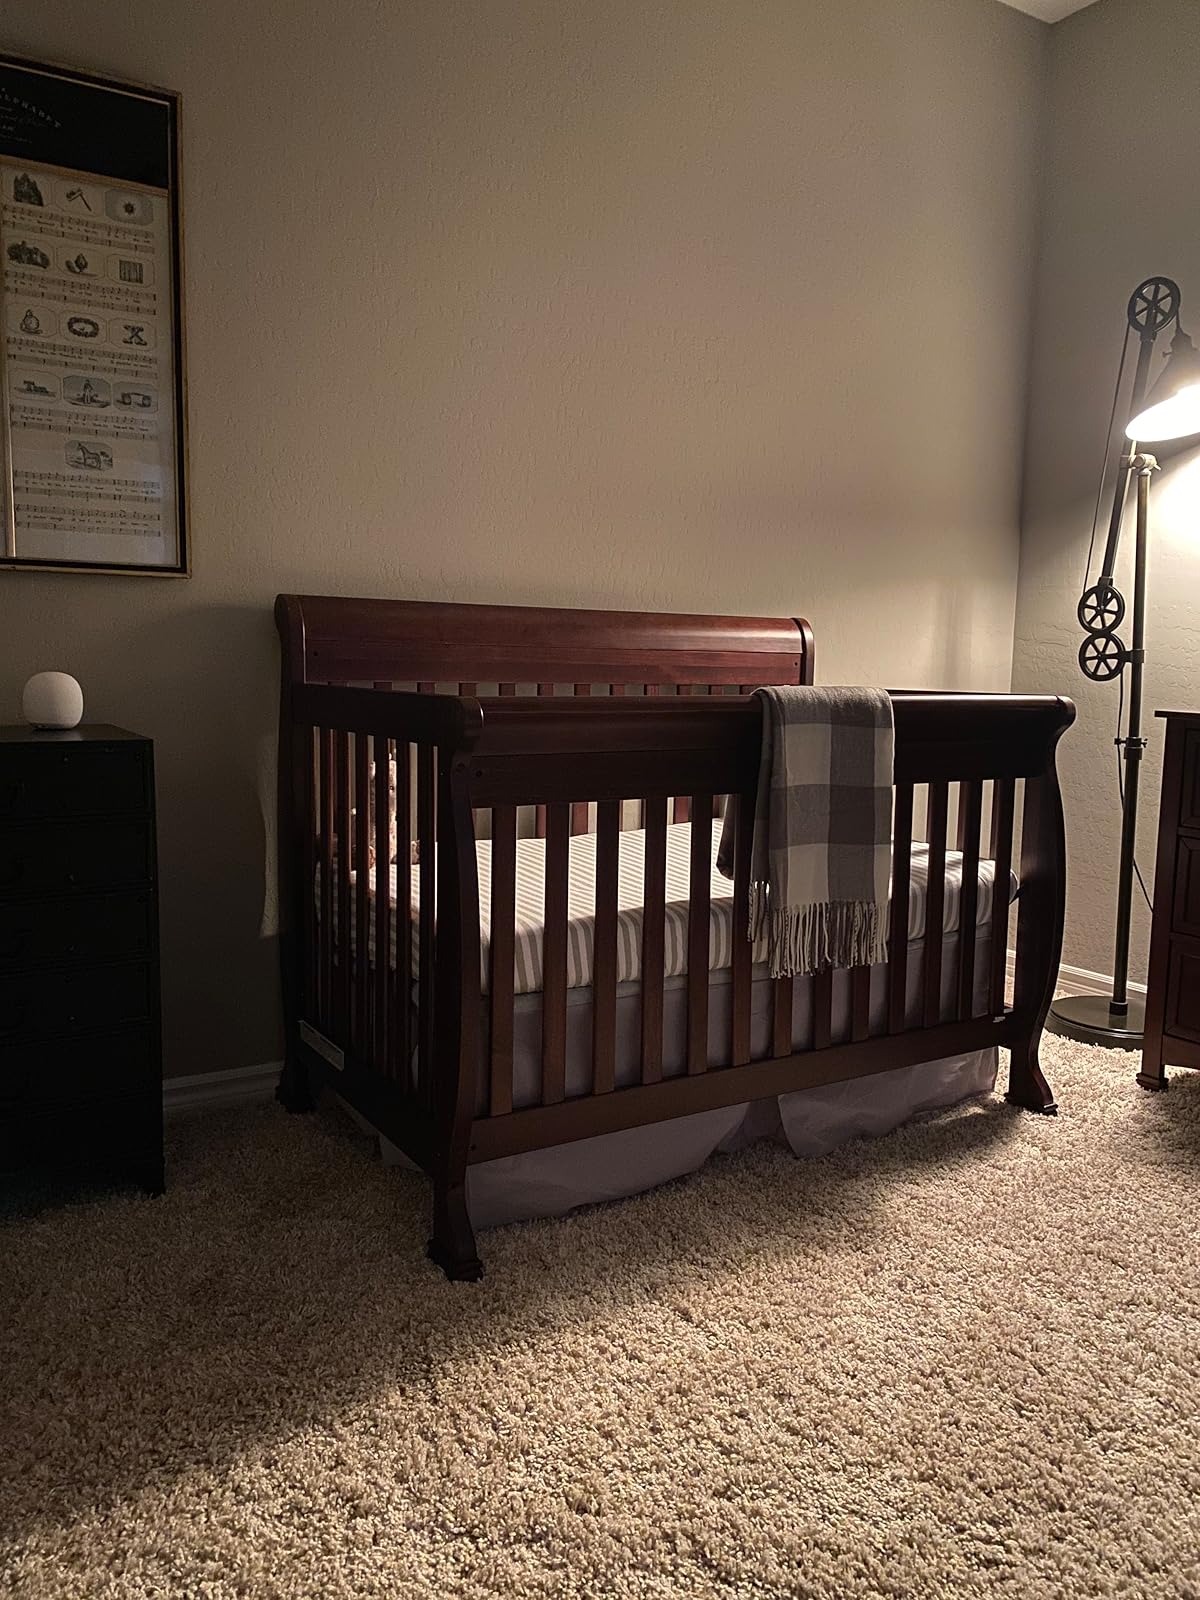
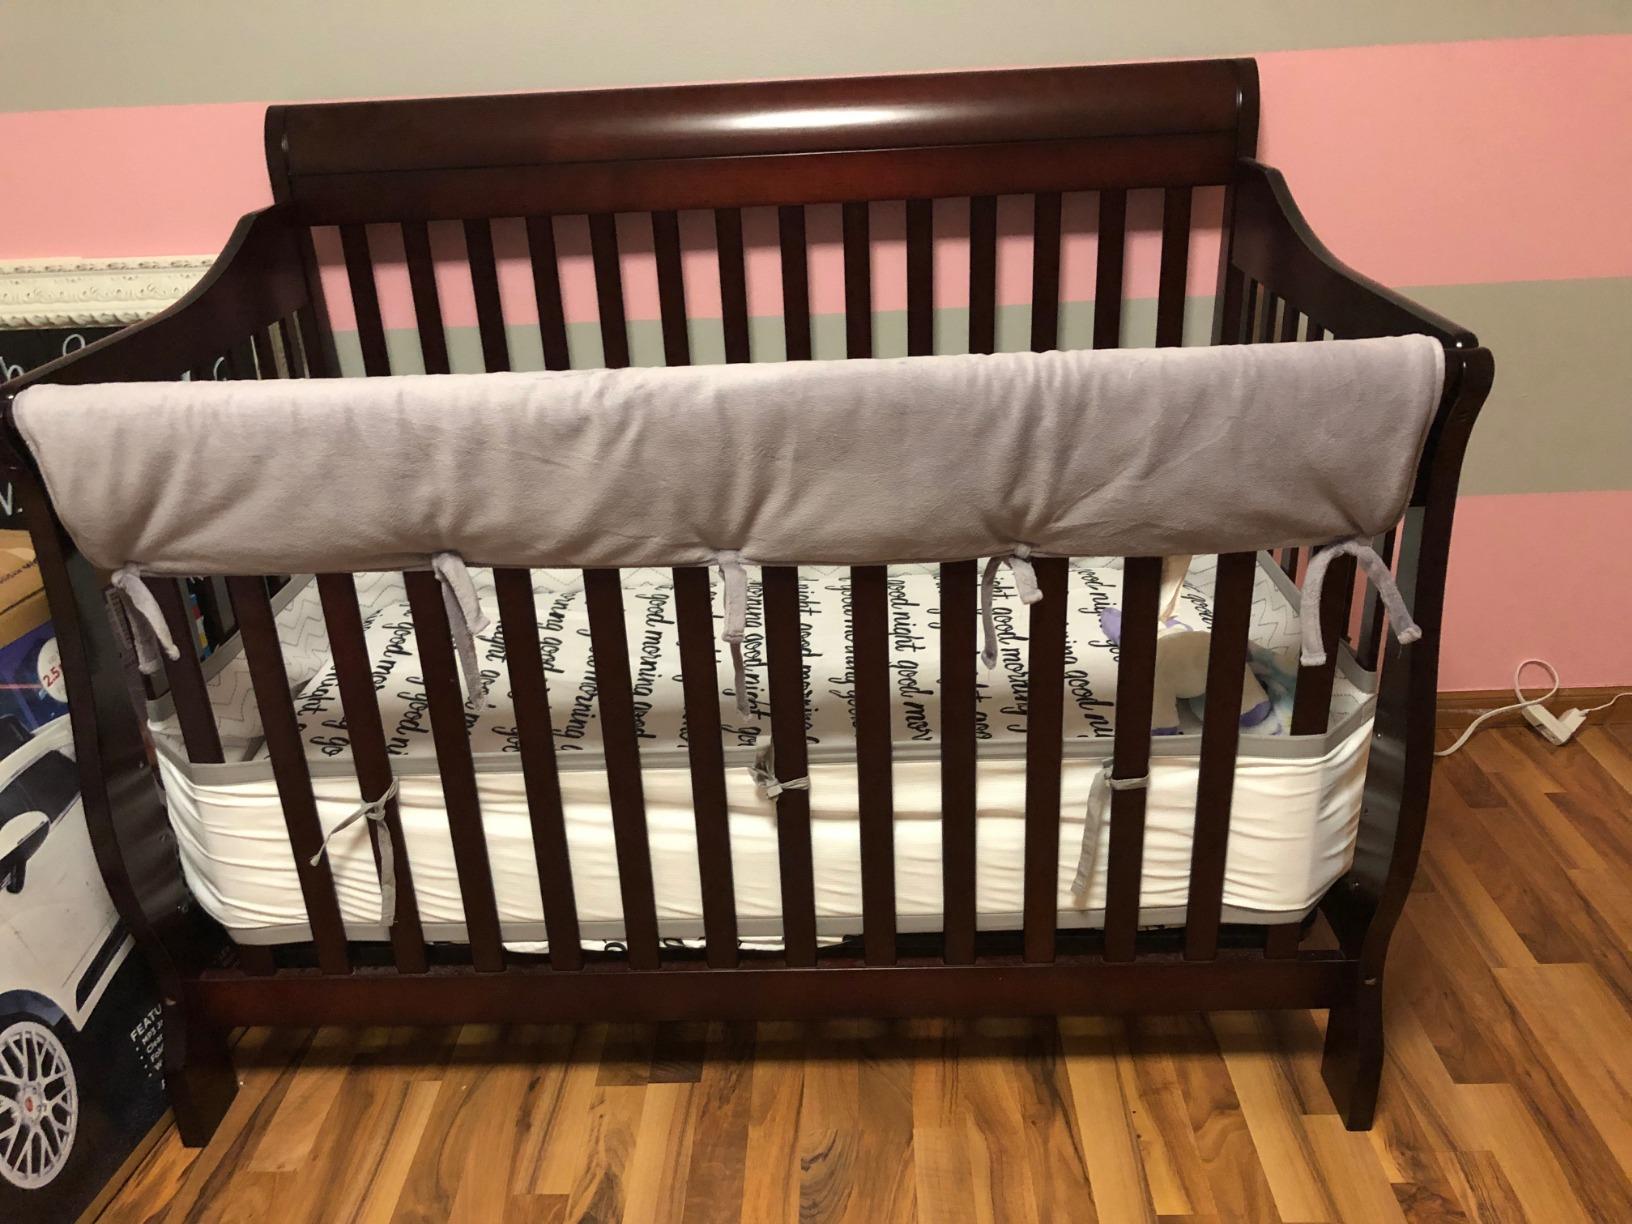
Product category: products_crib
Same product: no